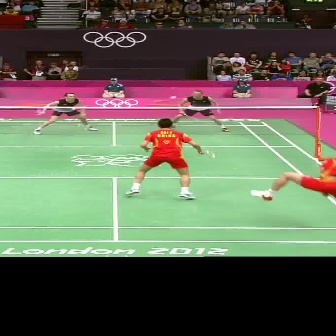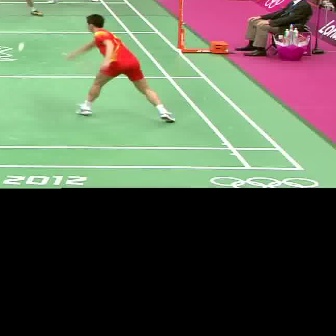
  Please identify the target specified by the bounding box [124,117,205,198] in the first image and locate it in the second image. Return the coordinates in [x_min,y_min,x_max,y_max] format.
Answer: [65,13,174,122]